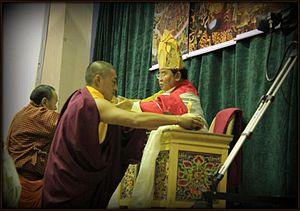
Sogyal Rinpoché, né en 1947 au Tibet et mort le 28 août 2019 à Bangkok en Thaïlande, est un lama tibétain exilé en 1956 ayant reçu une éducation dans la tradition nyingma du bouddhisme tibétain puis occidentale en Inde et en Angleterre.